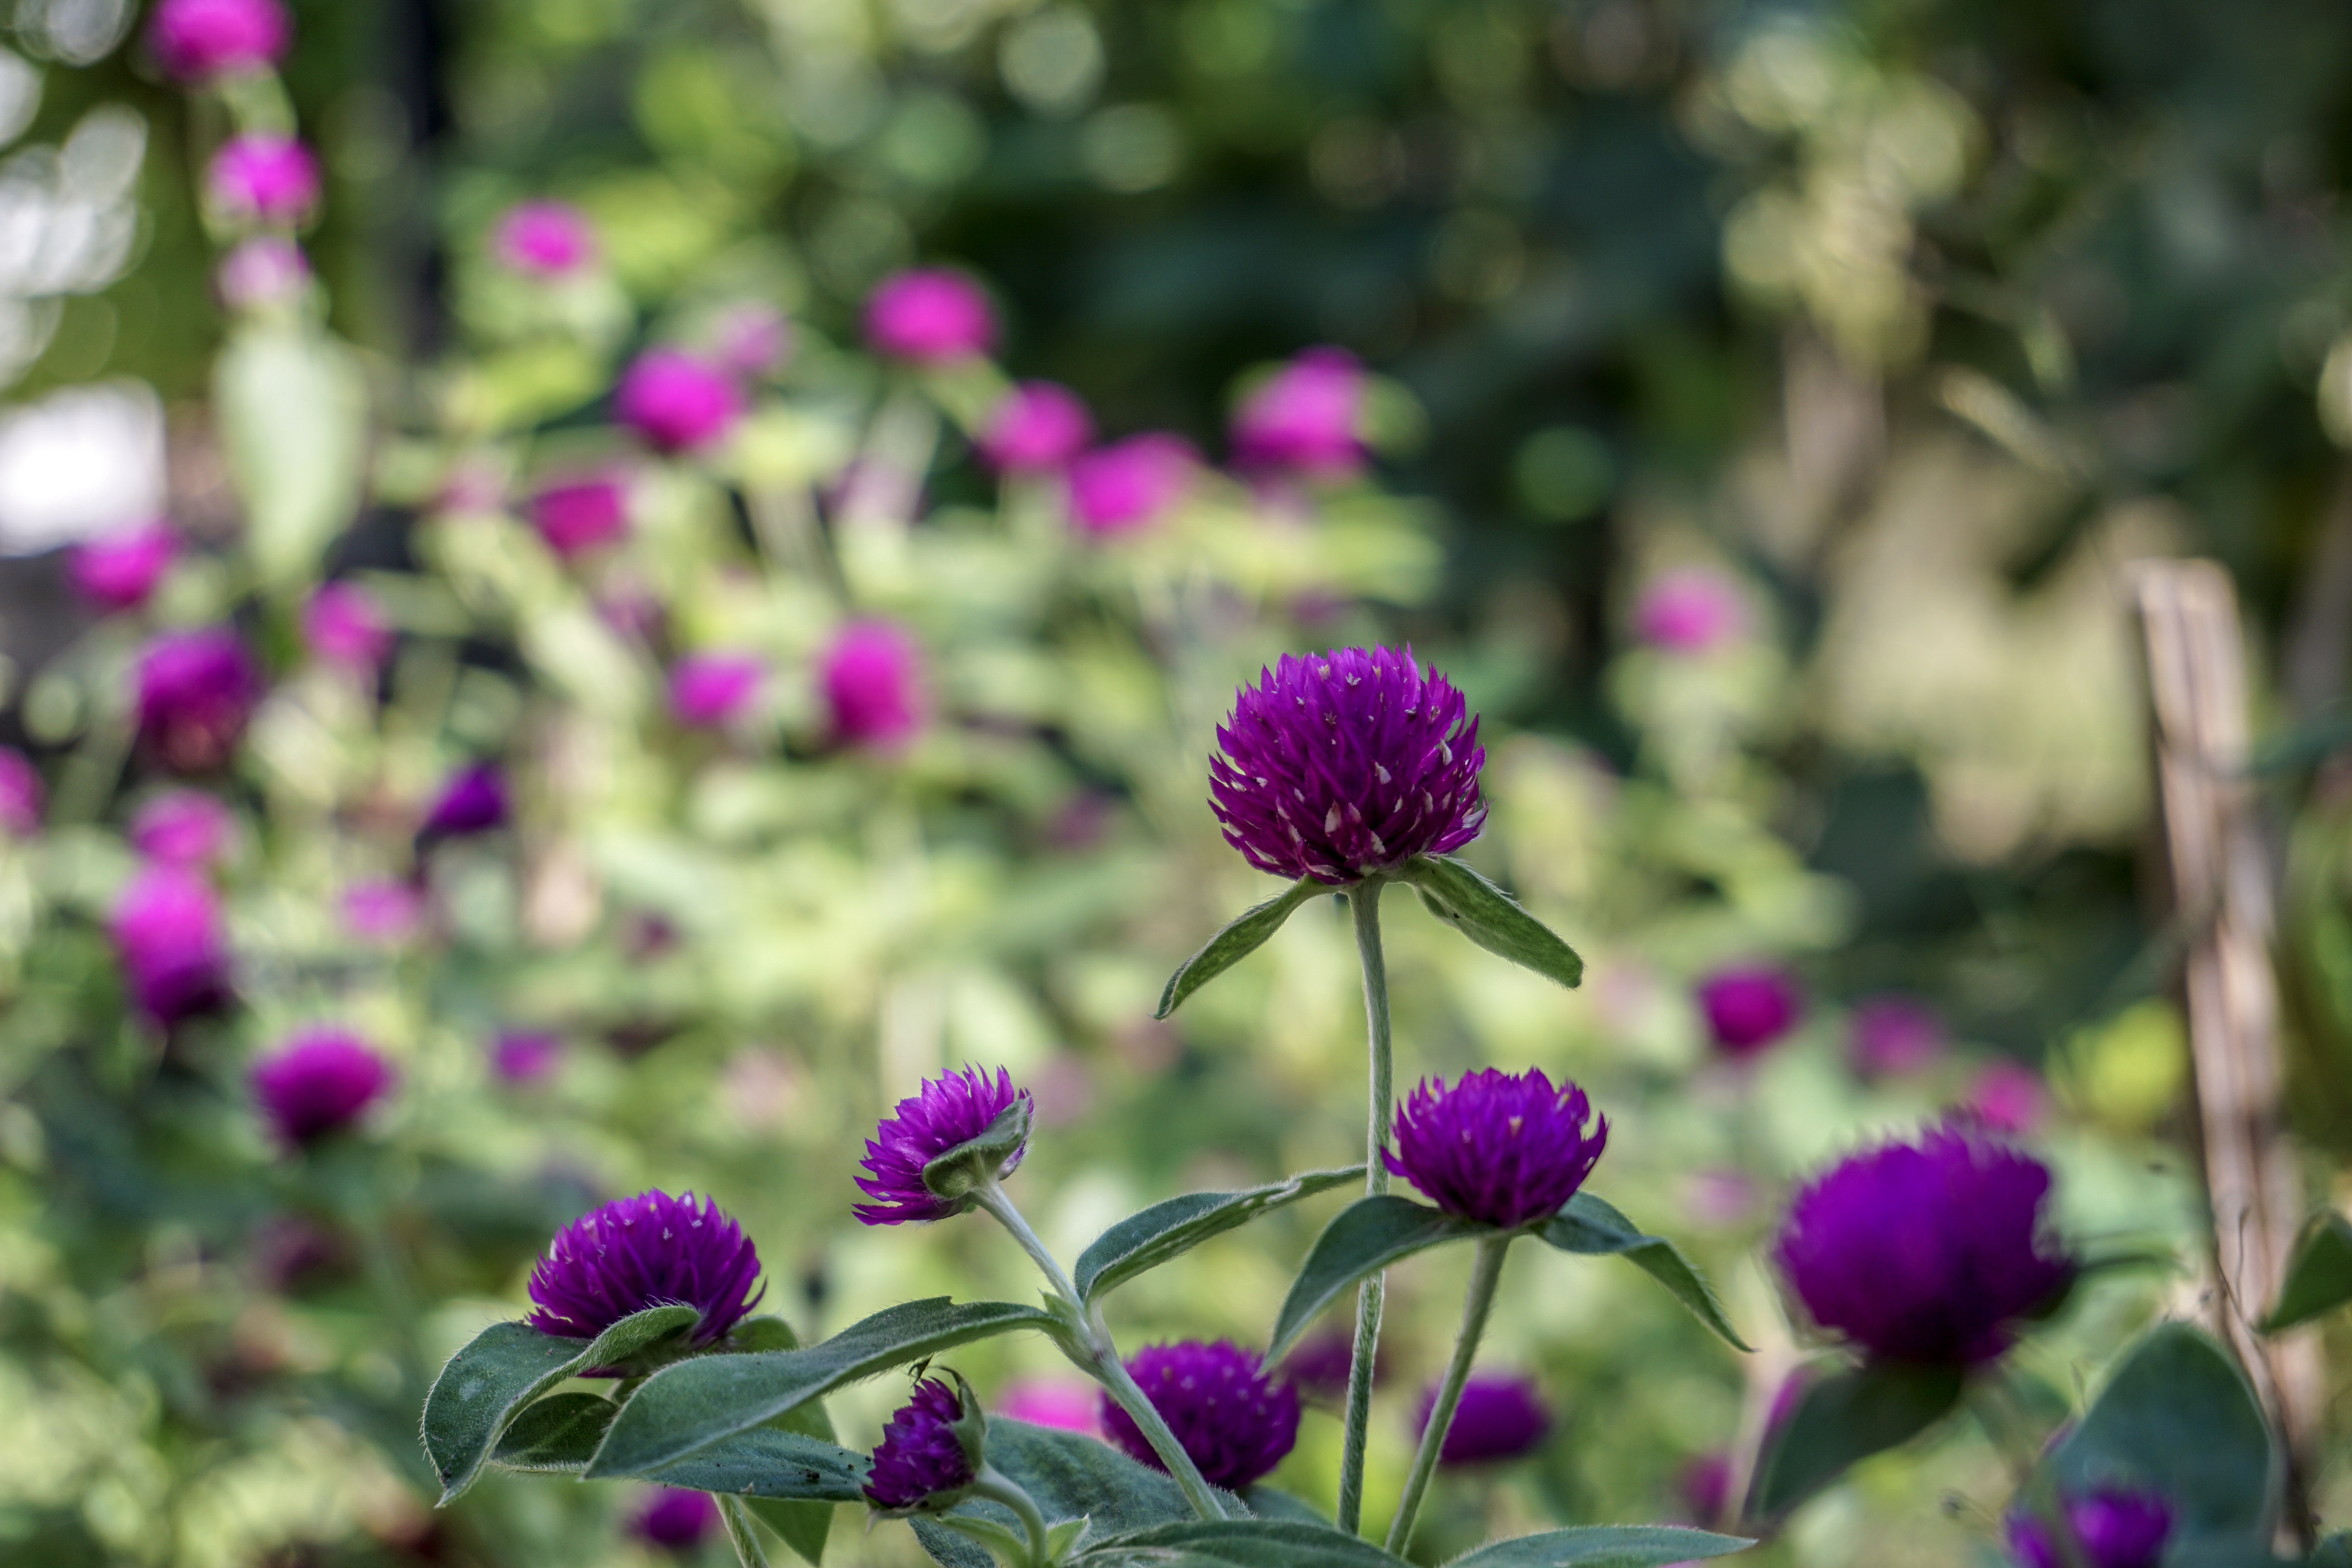
flower, flowering plant, plant, purple, violet, botany, spring, petal, wildflower, shrub, annual plant, ironweed, thistle, herbaceous plant, perennial plant